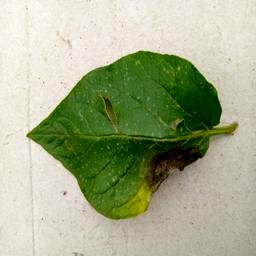
Etiqueta: Late Blight